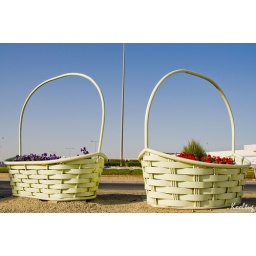
Amazing two flower baskets near Alkhor filled with Velevet and red color flowers